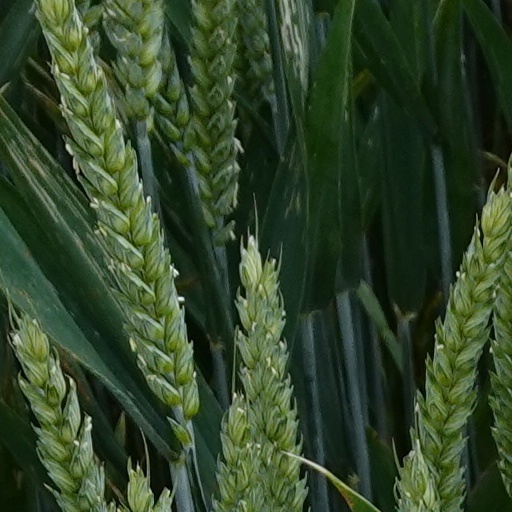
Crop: wheat